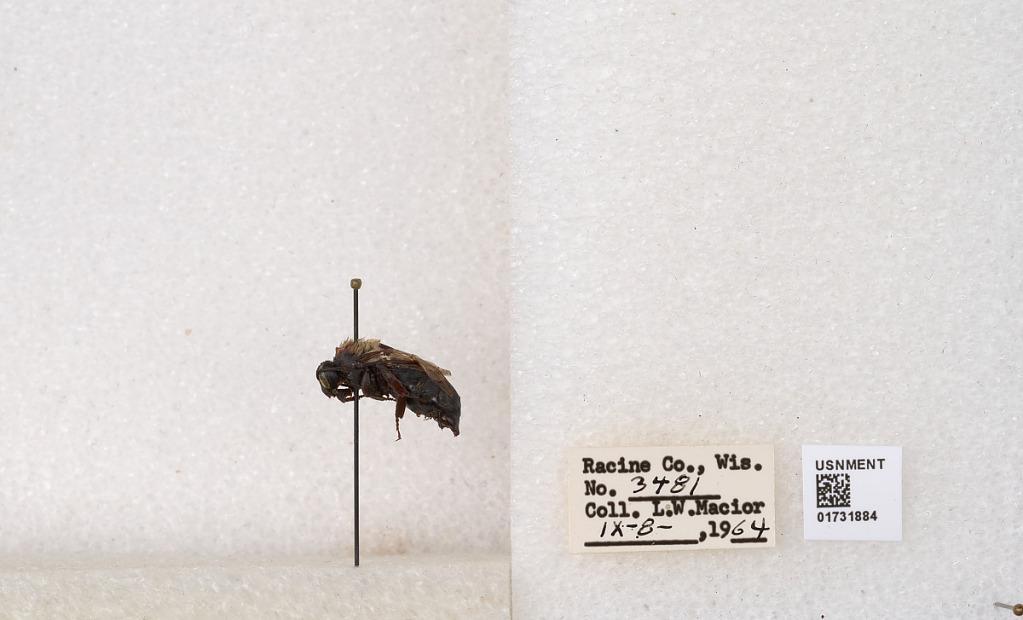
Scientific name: Bombus impatiens Cresson
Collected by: L. Macior
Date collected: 1964-9-8
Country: United States
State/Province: Wisconsin
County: Racine
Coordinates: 42.7299, -87.8123